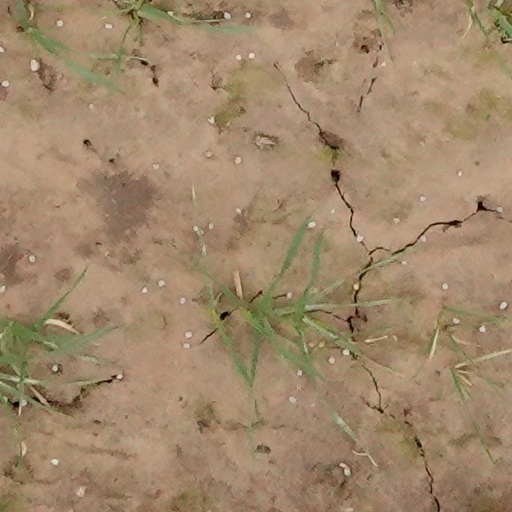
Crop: wheat